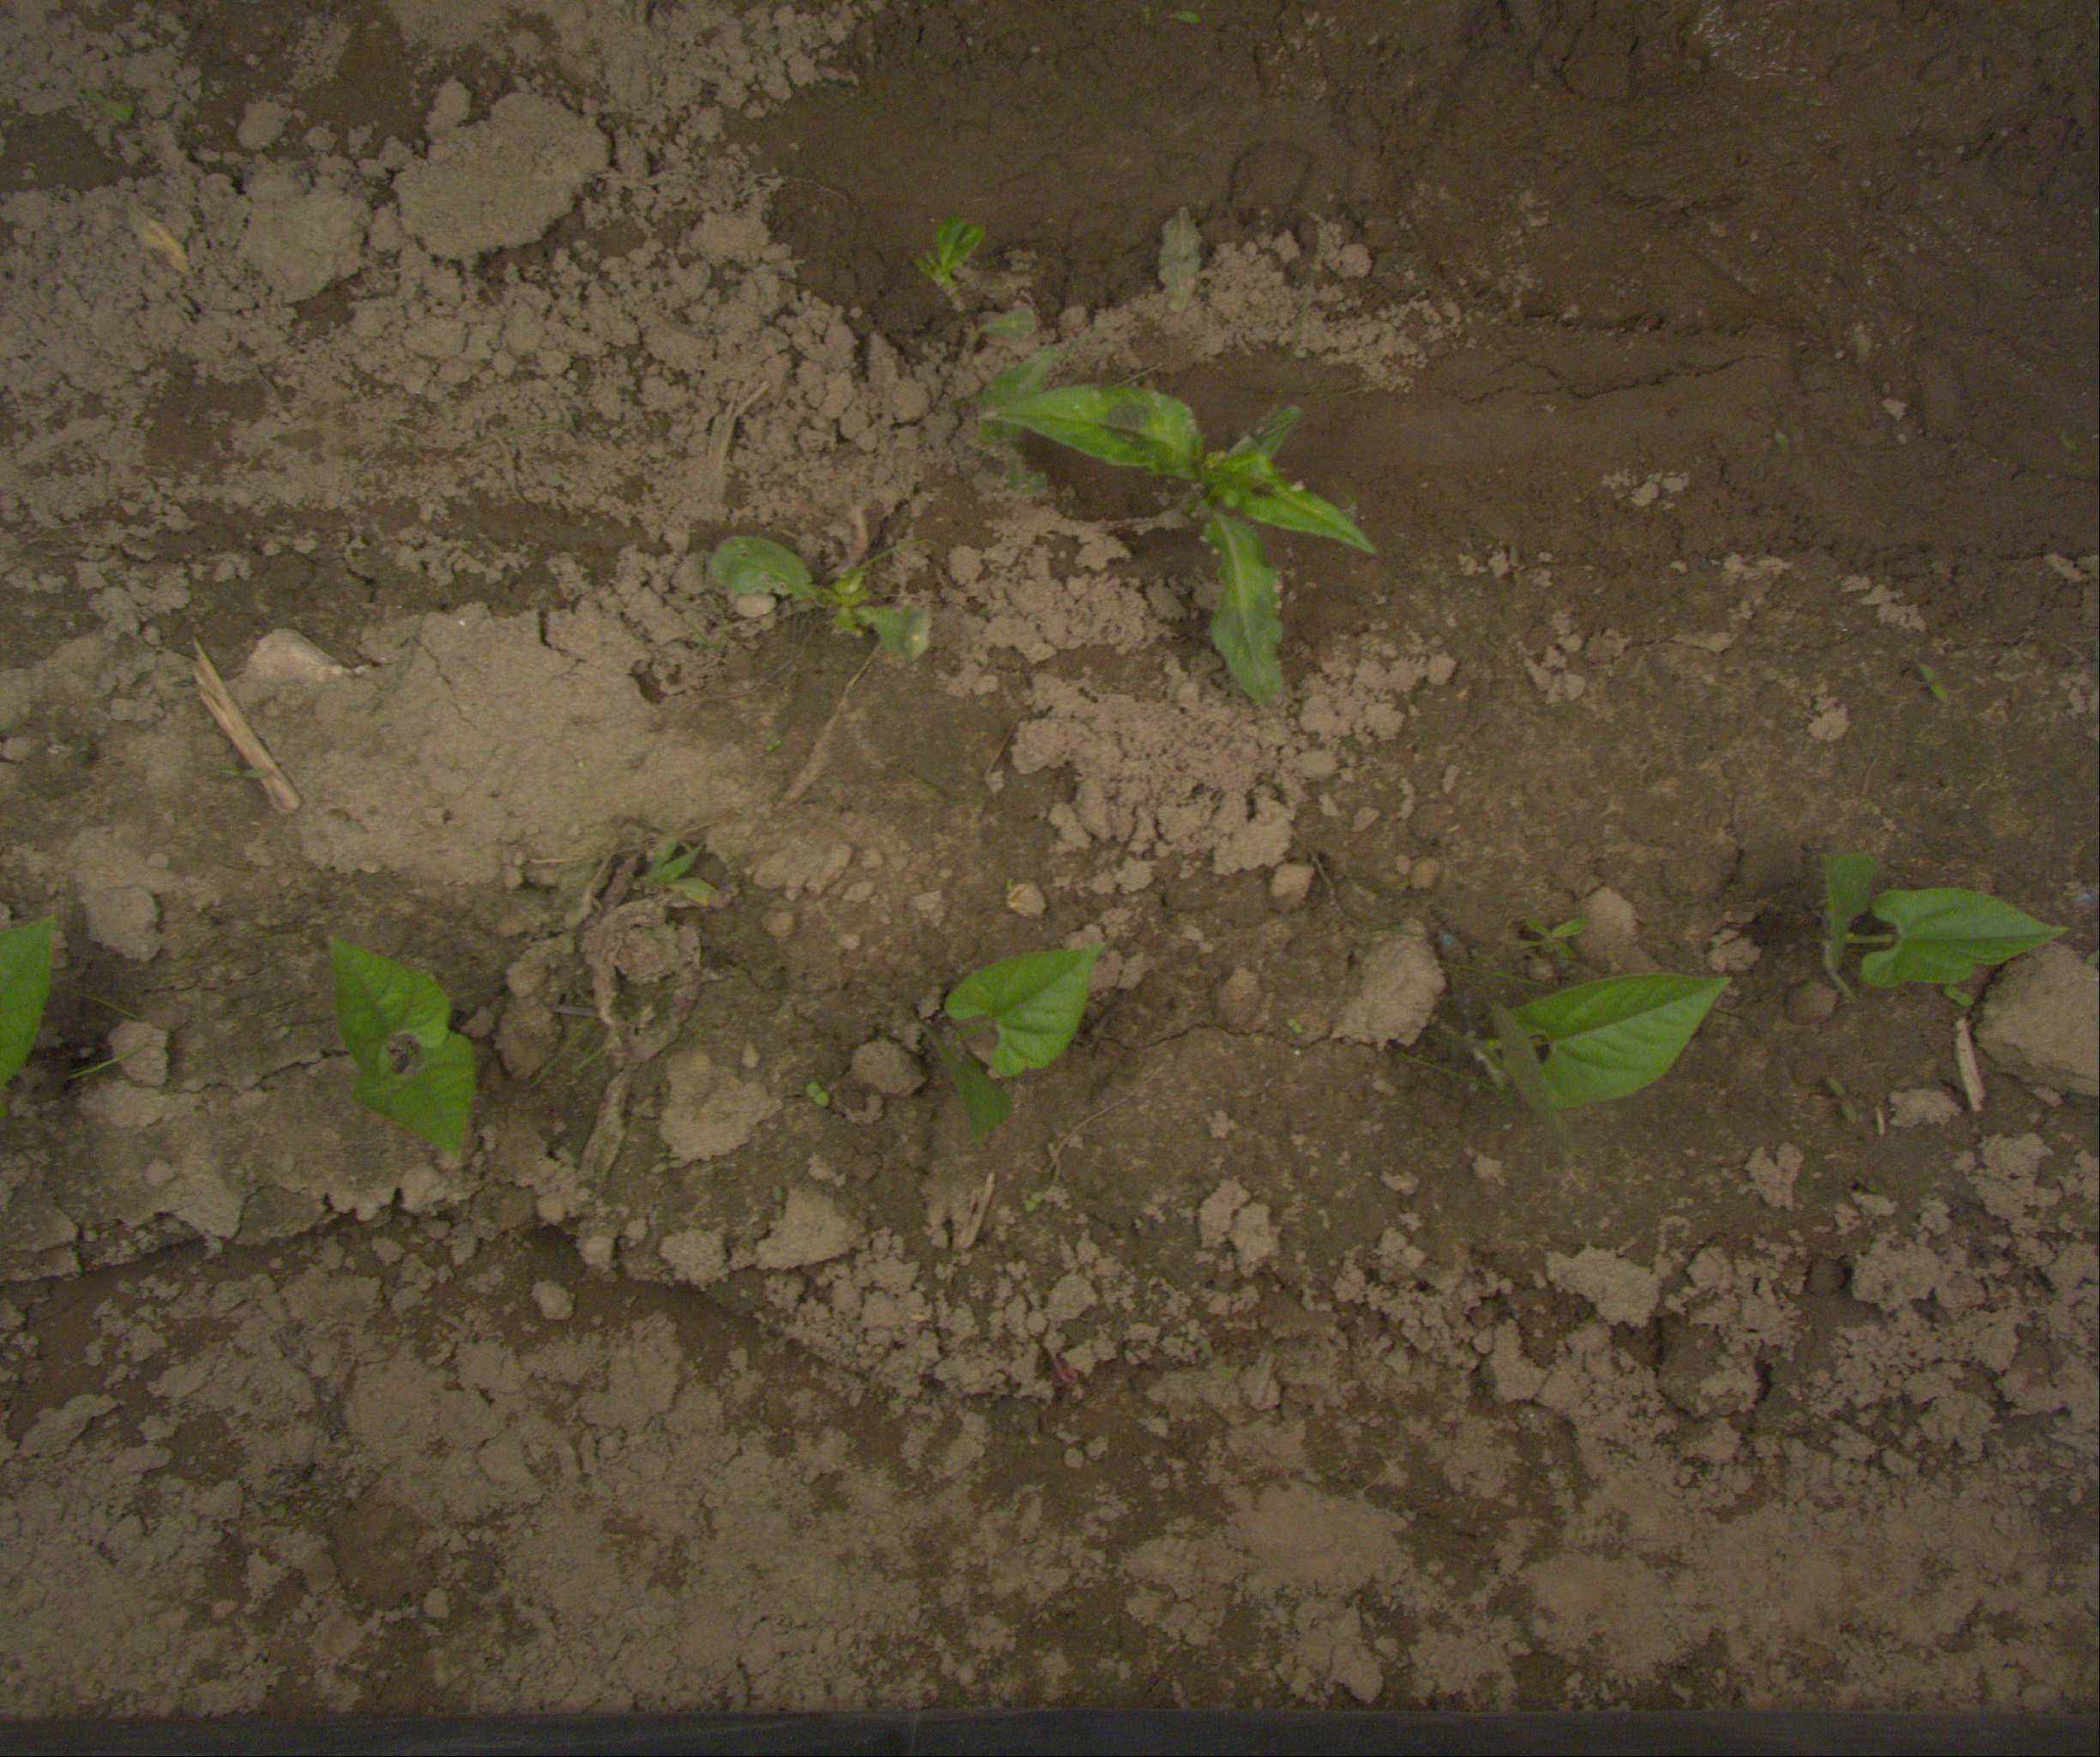
Crop: bean
Objects: bean, bean, bean, bean, stem_bean, stem_bean, stem_bean, stem_bean, stem_bean